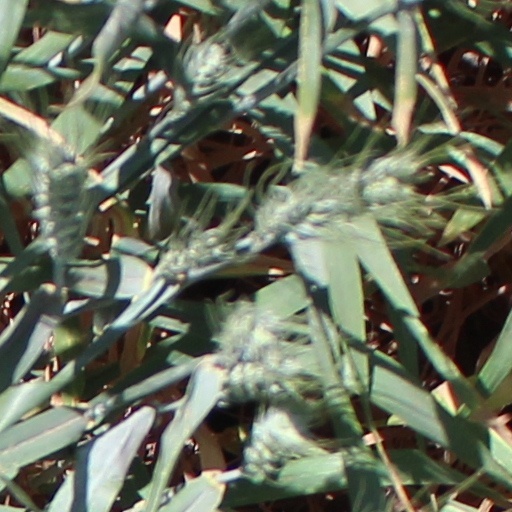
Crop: wheat